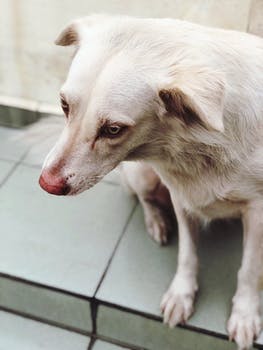
Label: No Watermark